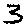
Label: 3